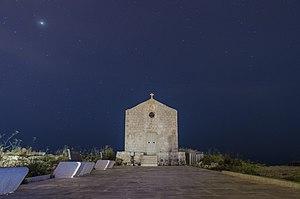
La chapelle Sainte-Marie-Madeleine est une chapelle catholique située dans la ville de Dingli, à Malte.